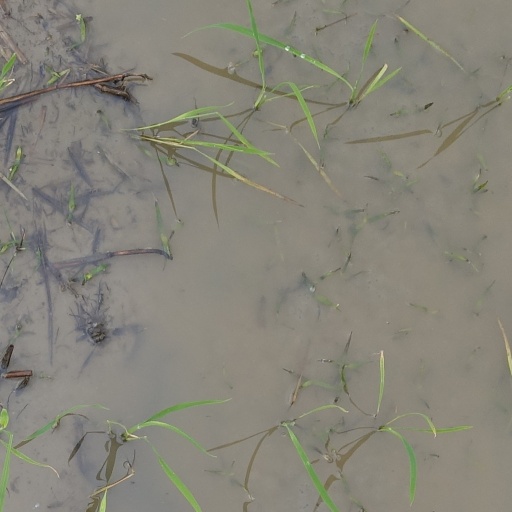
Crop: rice